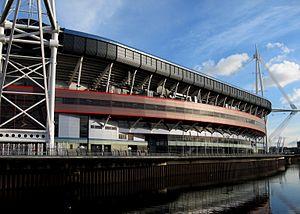
Le Millennium Stadium, aussi connu sous le nom de Principality Stadium pour des raisons de parrainage, est un stade multifonction d'une capacité de 73 931 places situé à Cardiff au Pays de Galles. C'est le stade national du pays de Galles ; à ce titre il héberge notamment les rencontres des équipes galloises de rugby à XV et de football. Il accueille également d'autres événements tels que l'étape spéciale du Rallye de Grande-Bretagne, la course motocycliste du Rallye de Grande-Bretagne, de la boxe et un grand nombre de concerts comme Tina Turner, Madonna, The Rolling Stones, U2, Stereophonics, Paul McCartney et le Tsunami Relief concert.
Capitale européenne du sport est un titre attribué chaque année à une ville d'Europe par l'European Capitals of Sport Association.